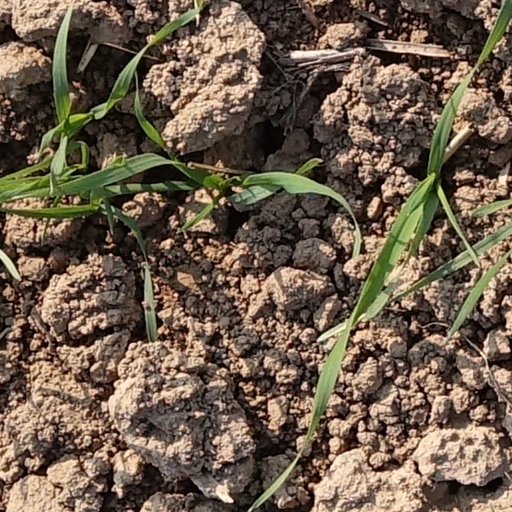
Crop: wheat